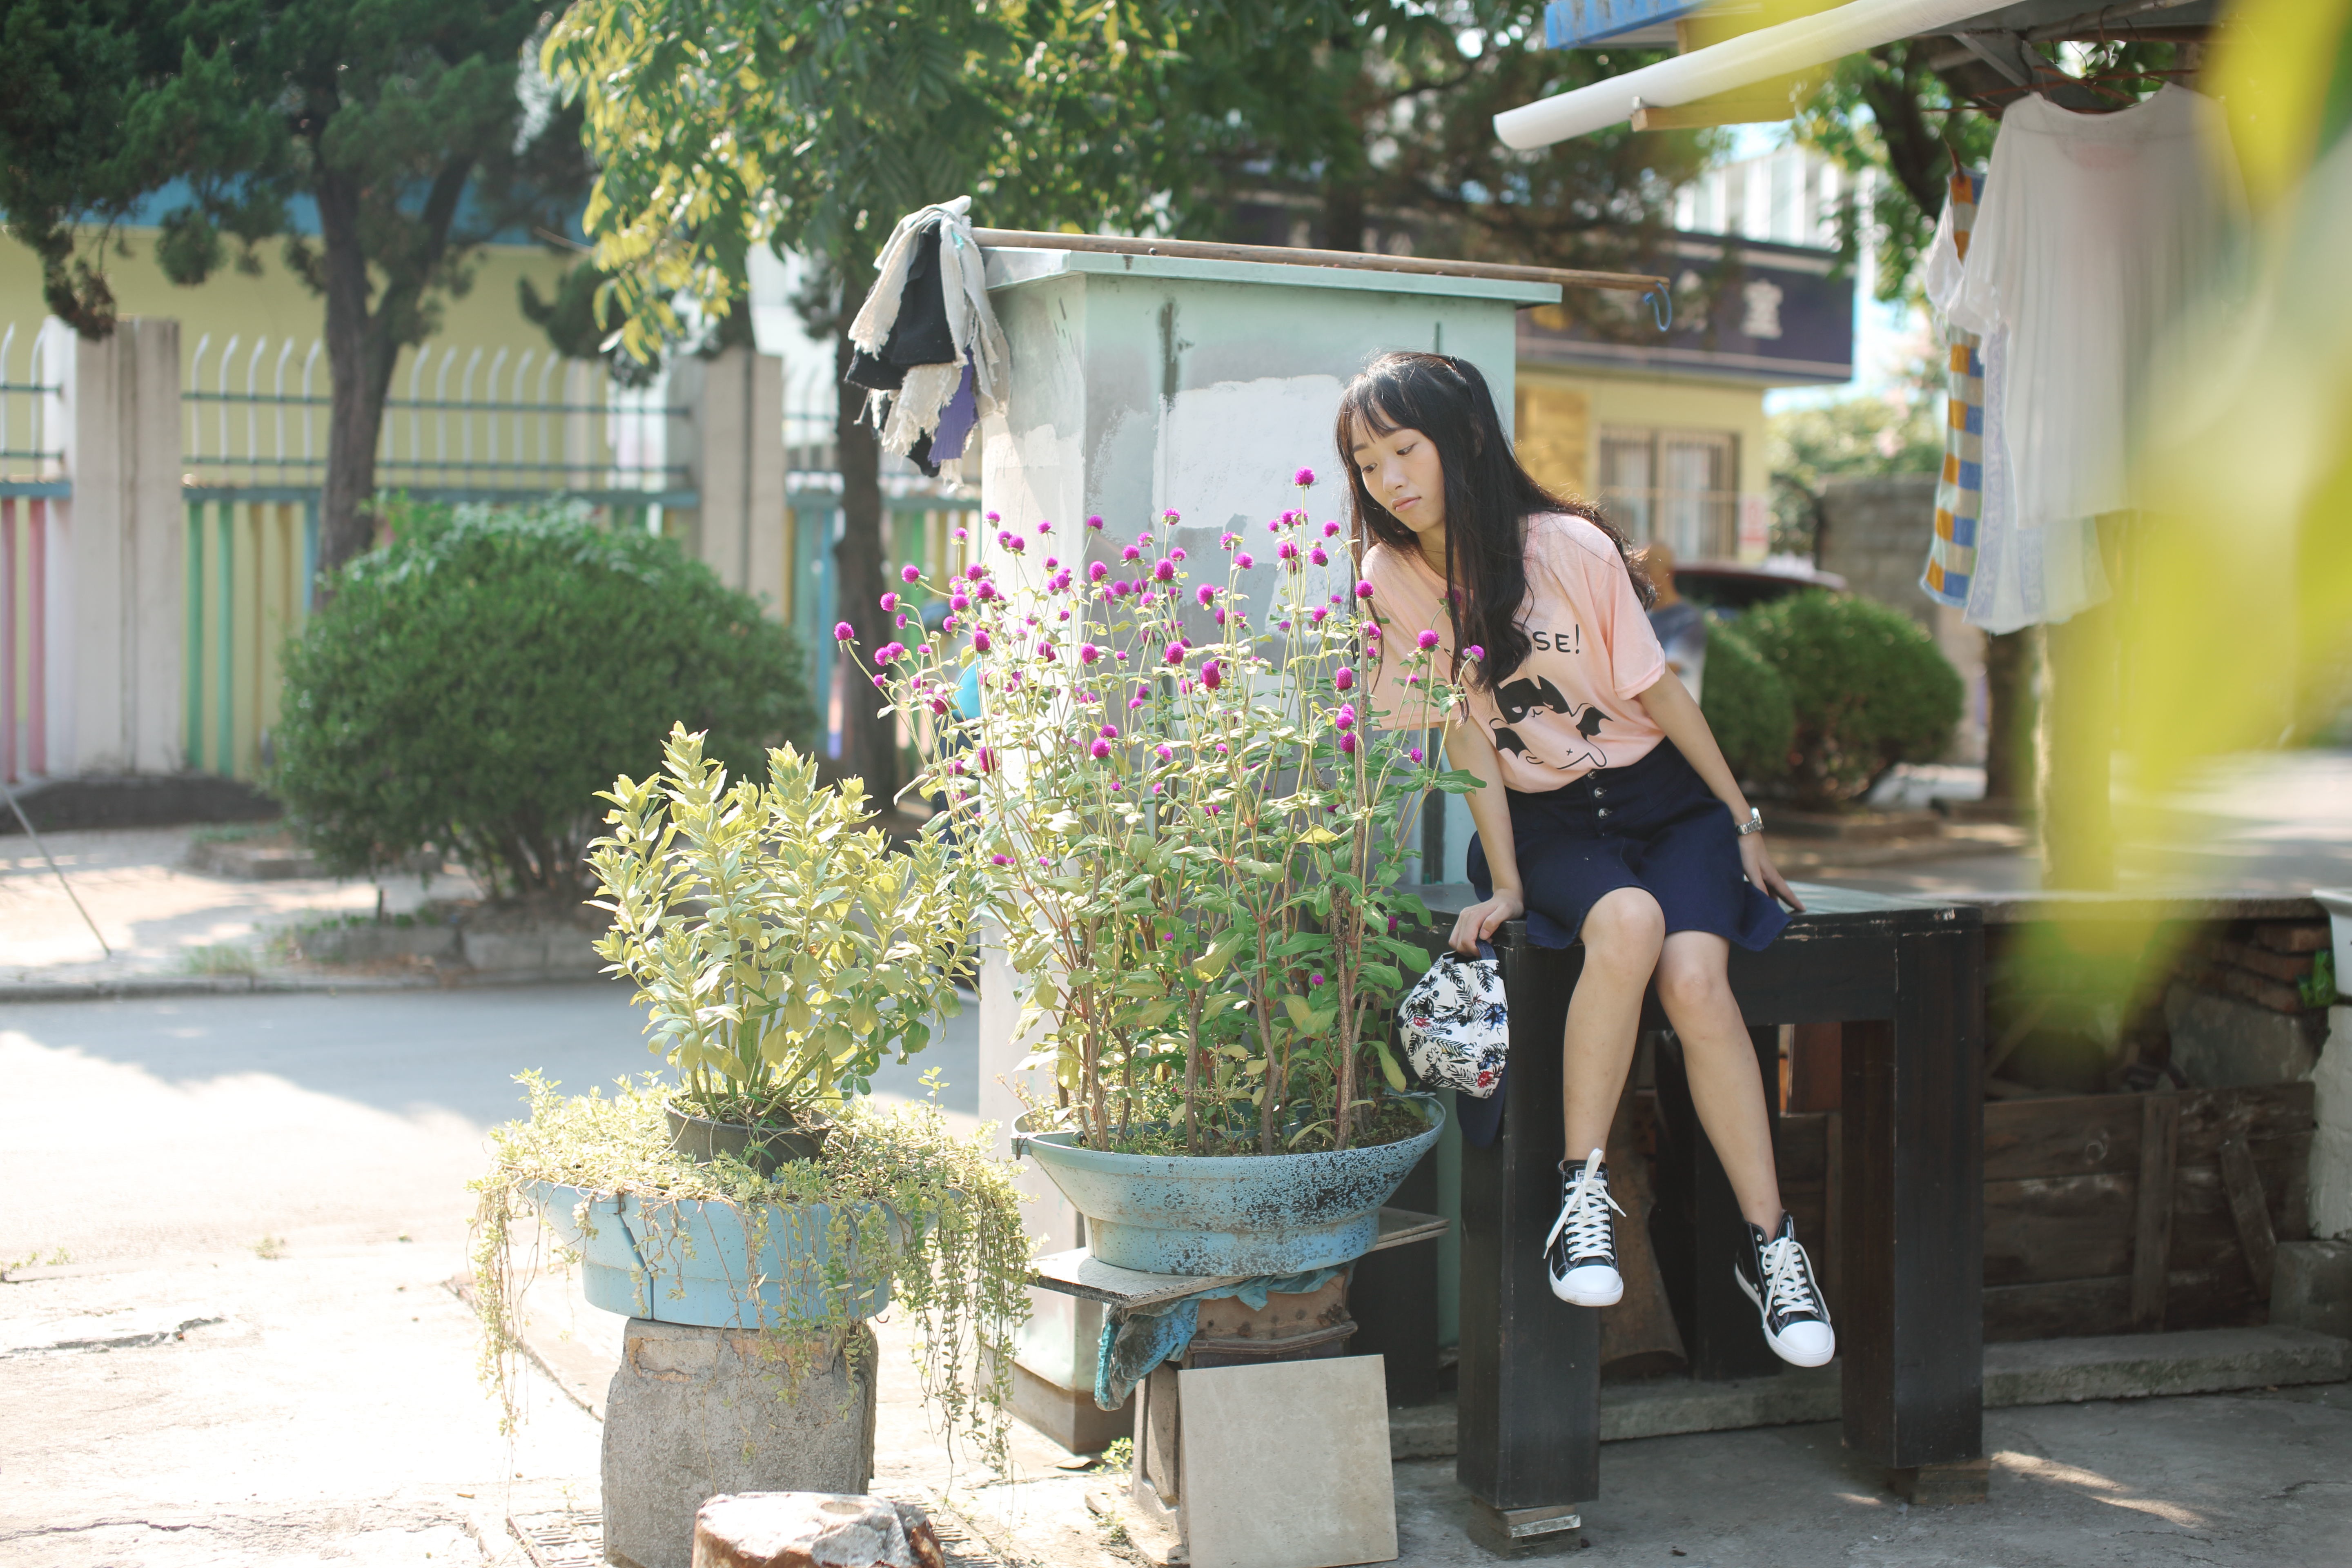
flower, spring, garden, floristry